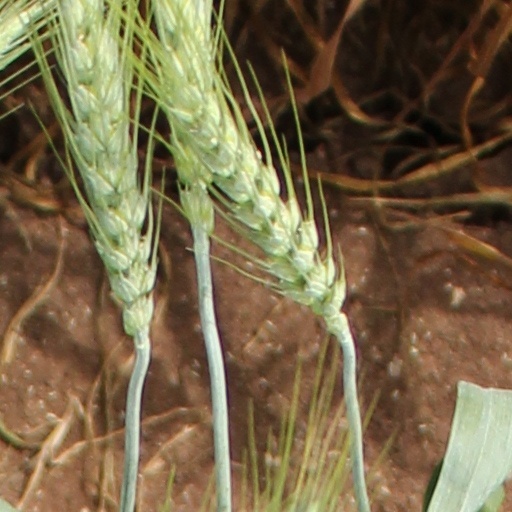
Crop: wheat